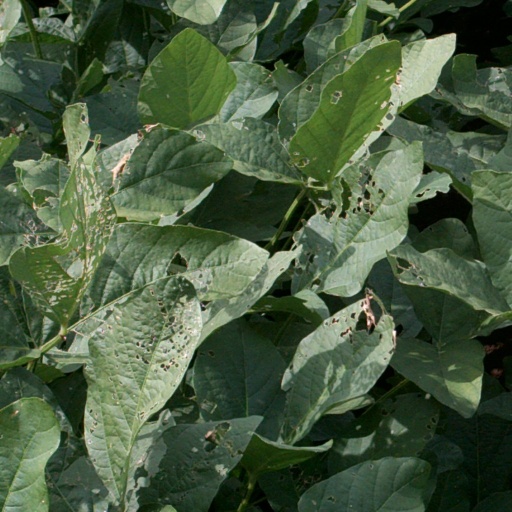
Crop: soybean